Unibrow

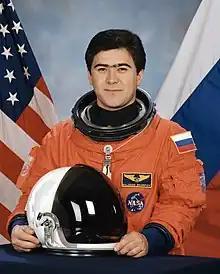
Kyrgyz Cosmonaut Salizhan Sharipov

Some nations prize the unibrow. It is a sign of beauty among Baluchi Omanis, whose women sometimes draw a black line joining the brows as a part of their routine makeup to fake a unibrow. A study found the prevalence of synophrys to be at 11.87% in the Omani population. In Tajikistan, where the unibrow is similarly viewed as attractive, some women dry and extract an herb known locally as "usma" and daub it onto their brows to mimic one. Urban women may do the same with a kohl liner or a kajal pen.